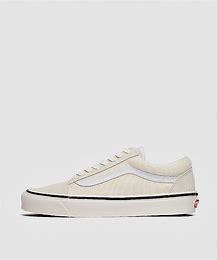
Brand: Vans
Model: Old Skool 36 DX